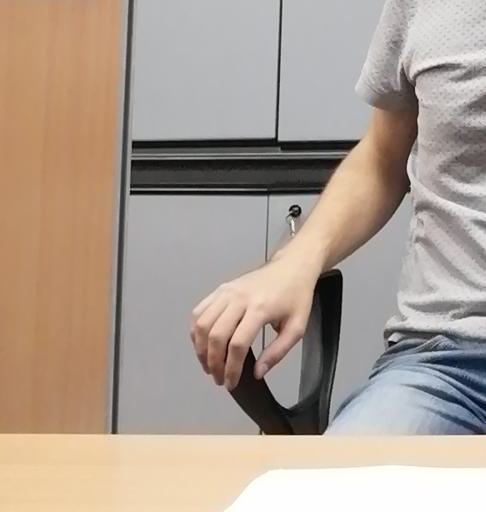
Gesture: no_gesture